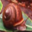
Label: snail